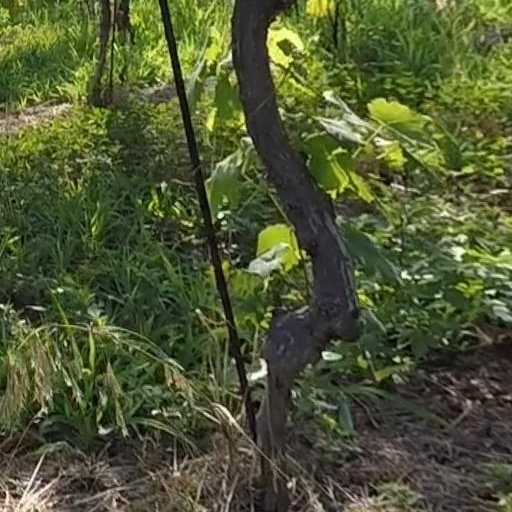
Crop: grape